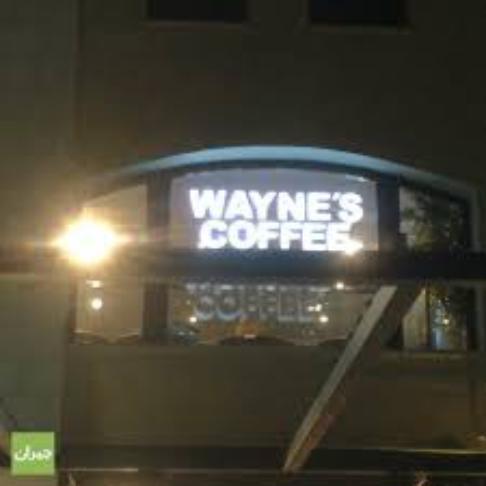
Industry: Food